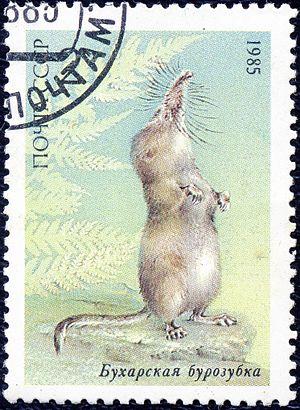
Sorex buchariensis est une espèce de mammifères de la famille des Soricidae, sous-famille des Soricidae.